Mikhail Tikhonravov

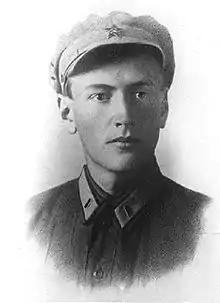
Mikhail Tikhonravov in 1925

Mikhail Klavdievich Tikhonravov (29 July 1900 – 3 March 1974) was a Soviet engineer who was a pioneer of spacecraft design and rocketry.